Red Digital Cinema

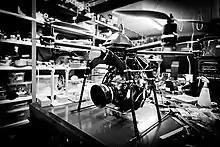
Red Epic-X with hexacopter, 2011

The Red One first introduced in 2007 was Red Digital Cinema's first production camera. It captures up to 120 frames per second at 2K resolution and 60 frames per second at 4K resolution. Its "Mysterium" sensor was acquisitioned for use with the proprietary RAW format called Redcode. By 2010, Red began selling upgrades to a 14 megapixel sensor called the "M-X". The Red One has been reviewed as having effectively the same quality as 35 mm film. The Red One was made out of aluminum alloy, and the body alone weighs .